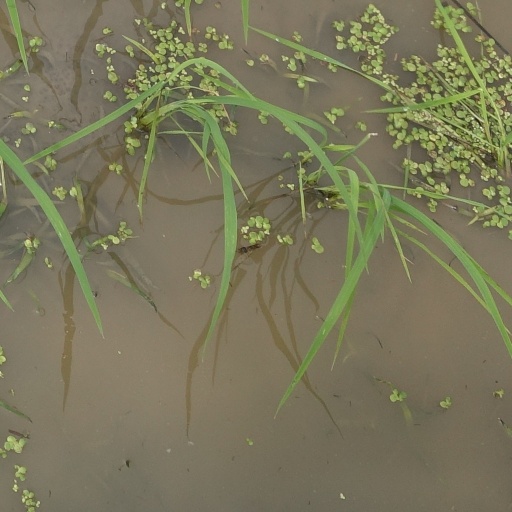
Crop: rice